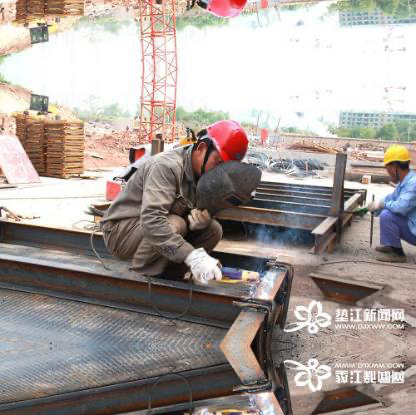
Objects in the image:
label: helmet
label: helmet
label: helmet